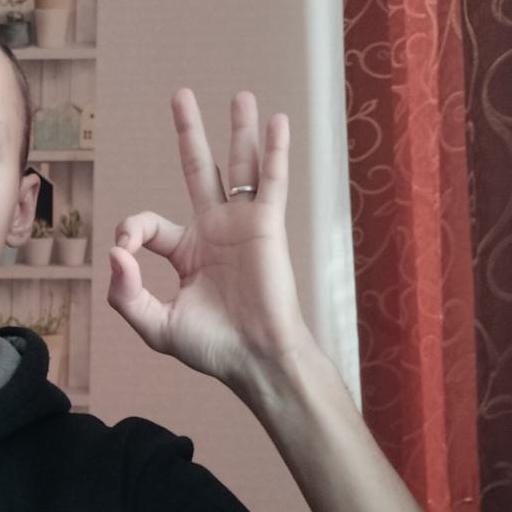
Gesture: ok